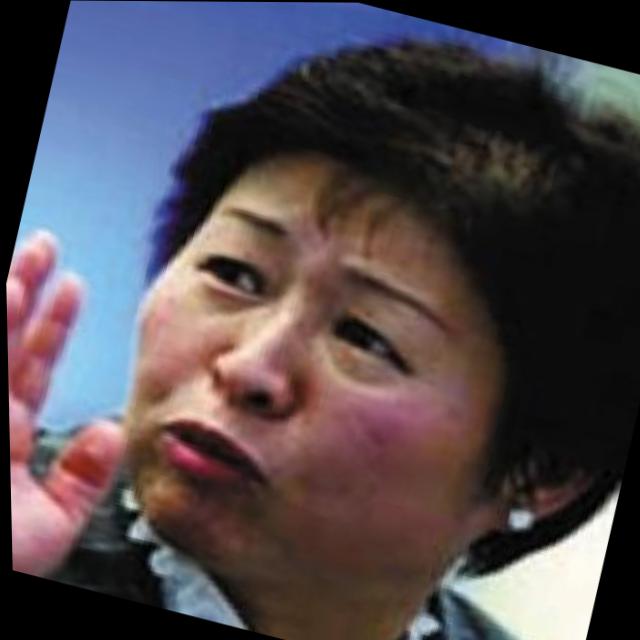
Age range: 45-64